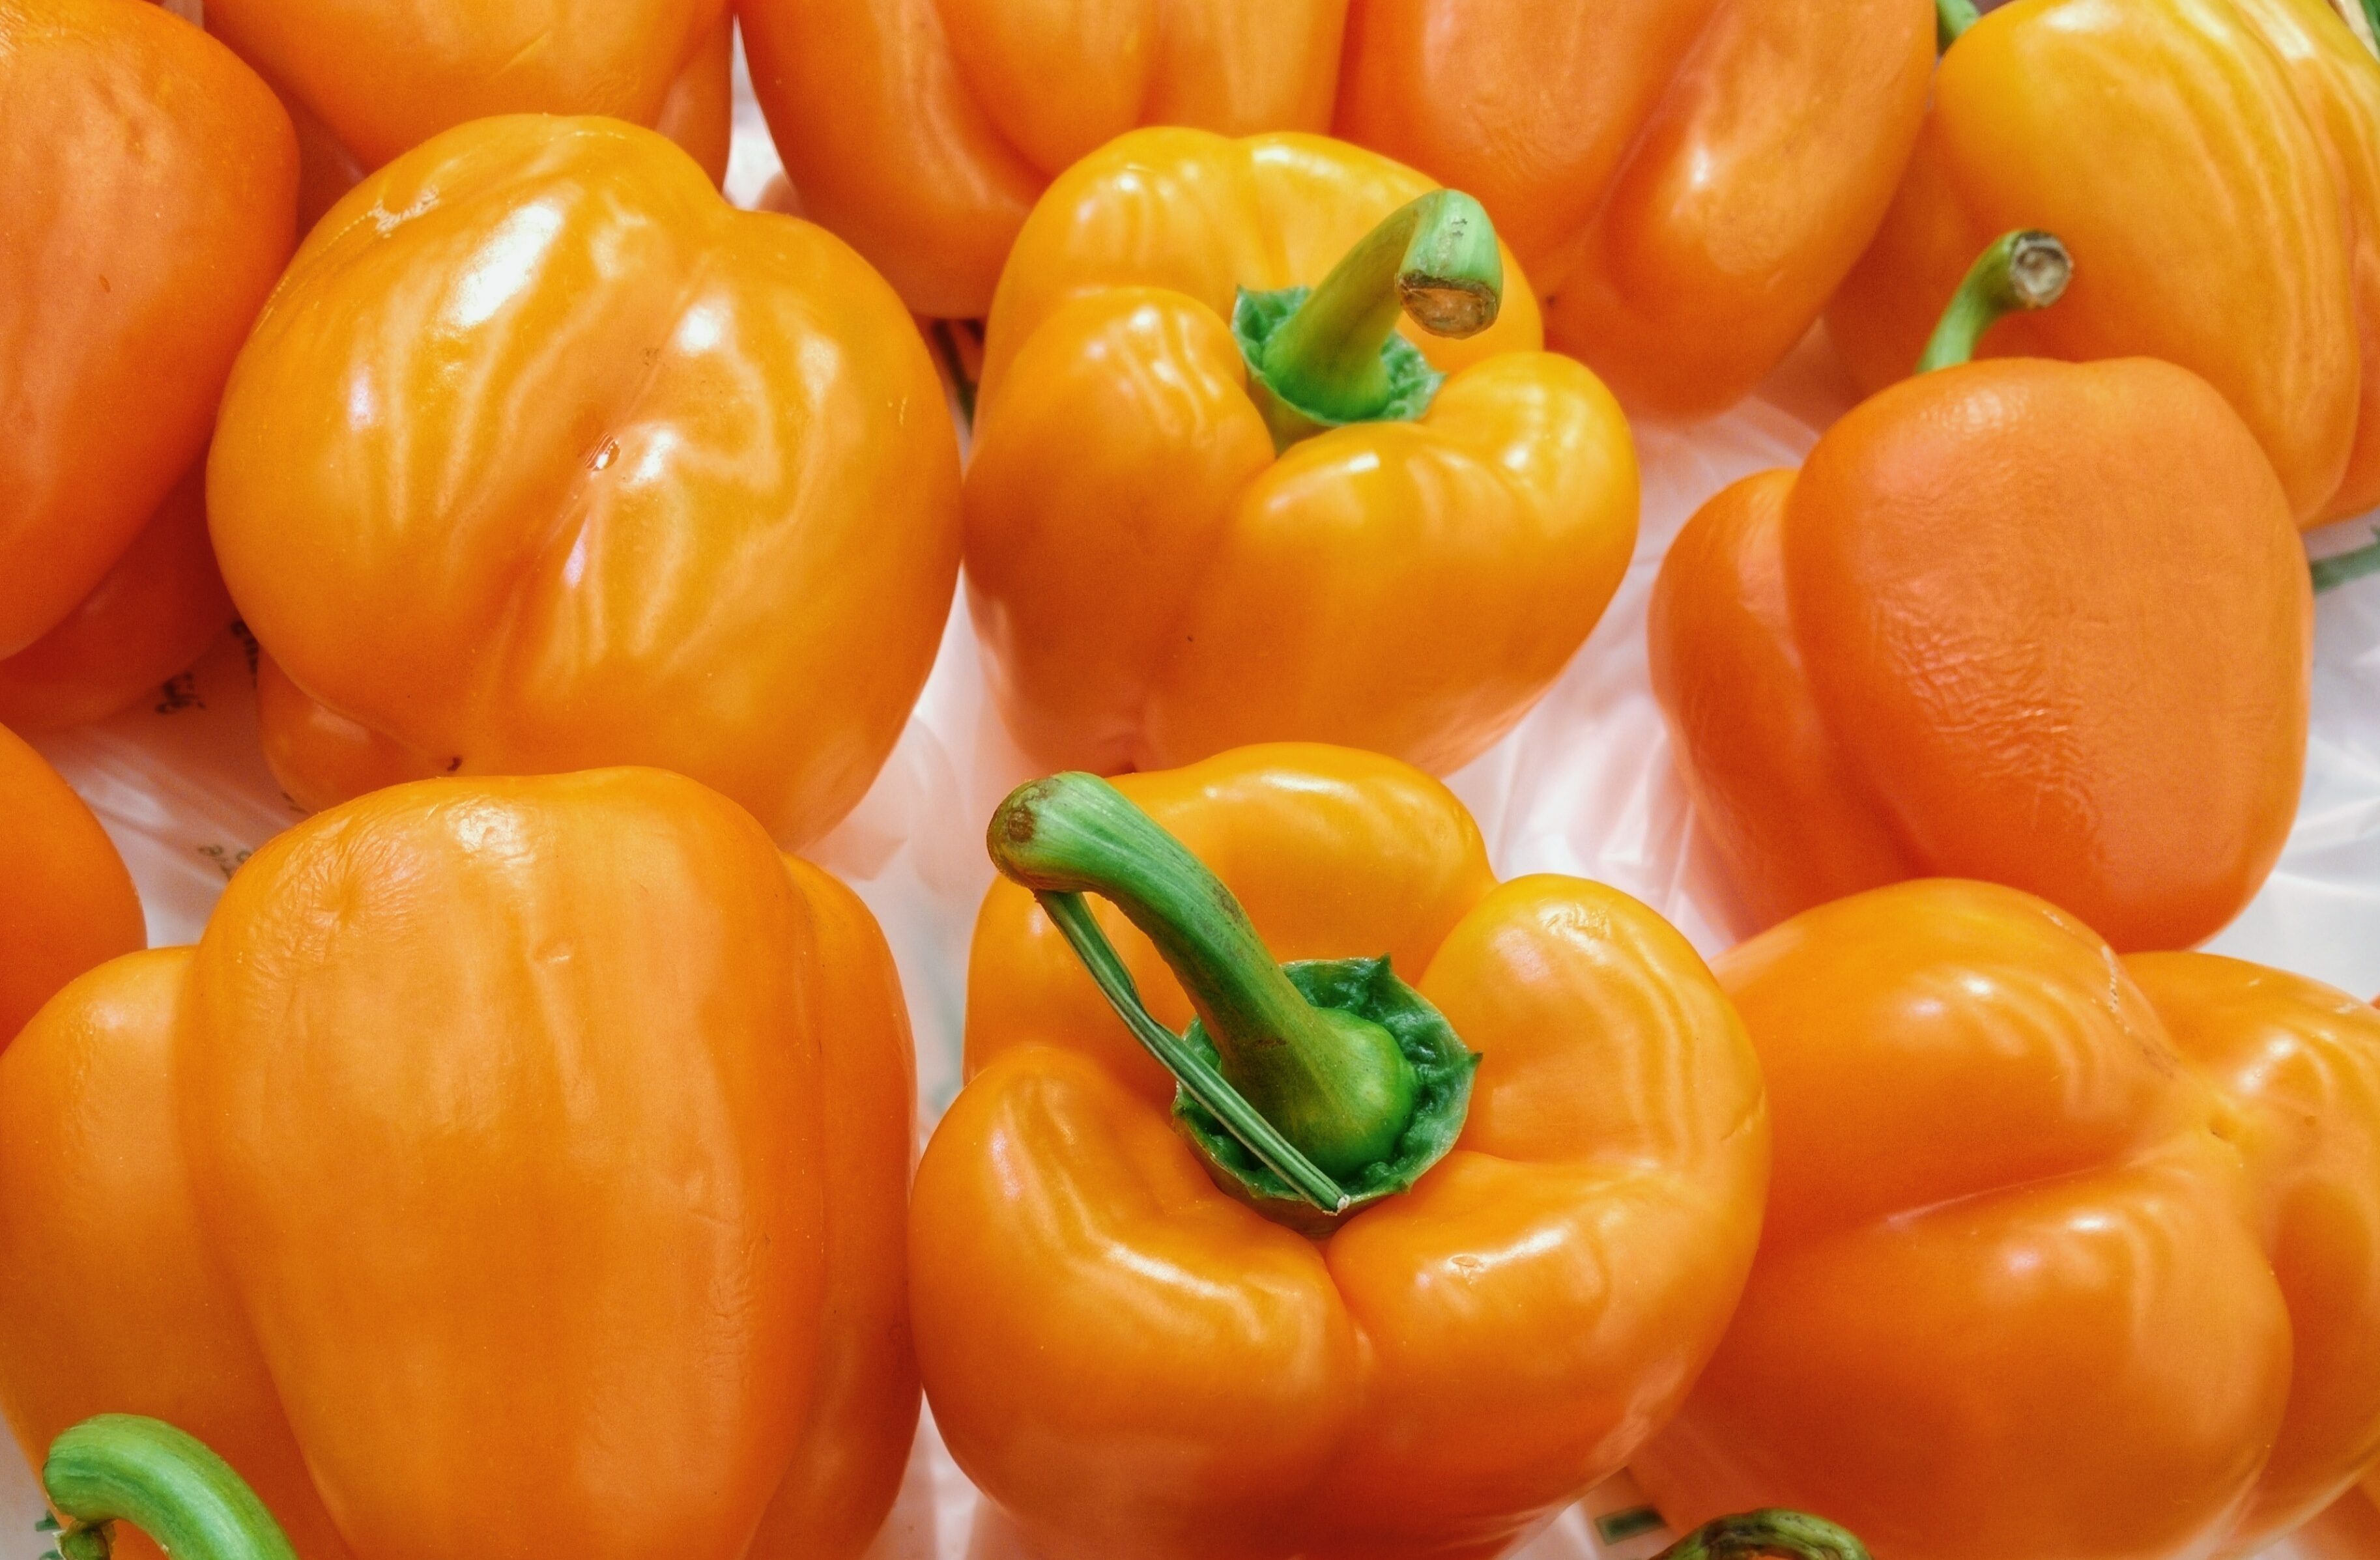
plant, fruit, food, produce, vegetable, yellow, peppers, bell pepper, calabaza, flowering plant, yellow pepper, land plant, bell peppers and chili peppers, pimiento, italian sweet pepper, habanero chili